Polyhedral skeletal electron pair theory

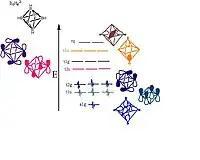
MO diagram of showing the orbitals responsible for forming the cluster. Pictorial representations of the orbitals are shown; the MO sets of T and E symmetry will each have two or one additional pictorial representation, respectively, that are not shown here.

Transition metal clusters use the d orbitals for bonding. Thus, they have up to nine bonding orbitals, instead of only the four present in boron and main group clusters. PSEPT also applies to metallaboranes